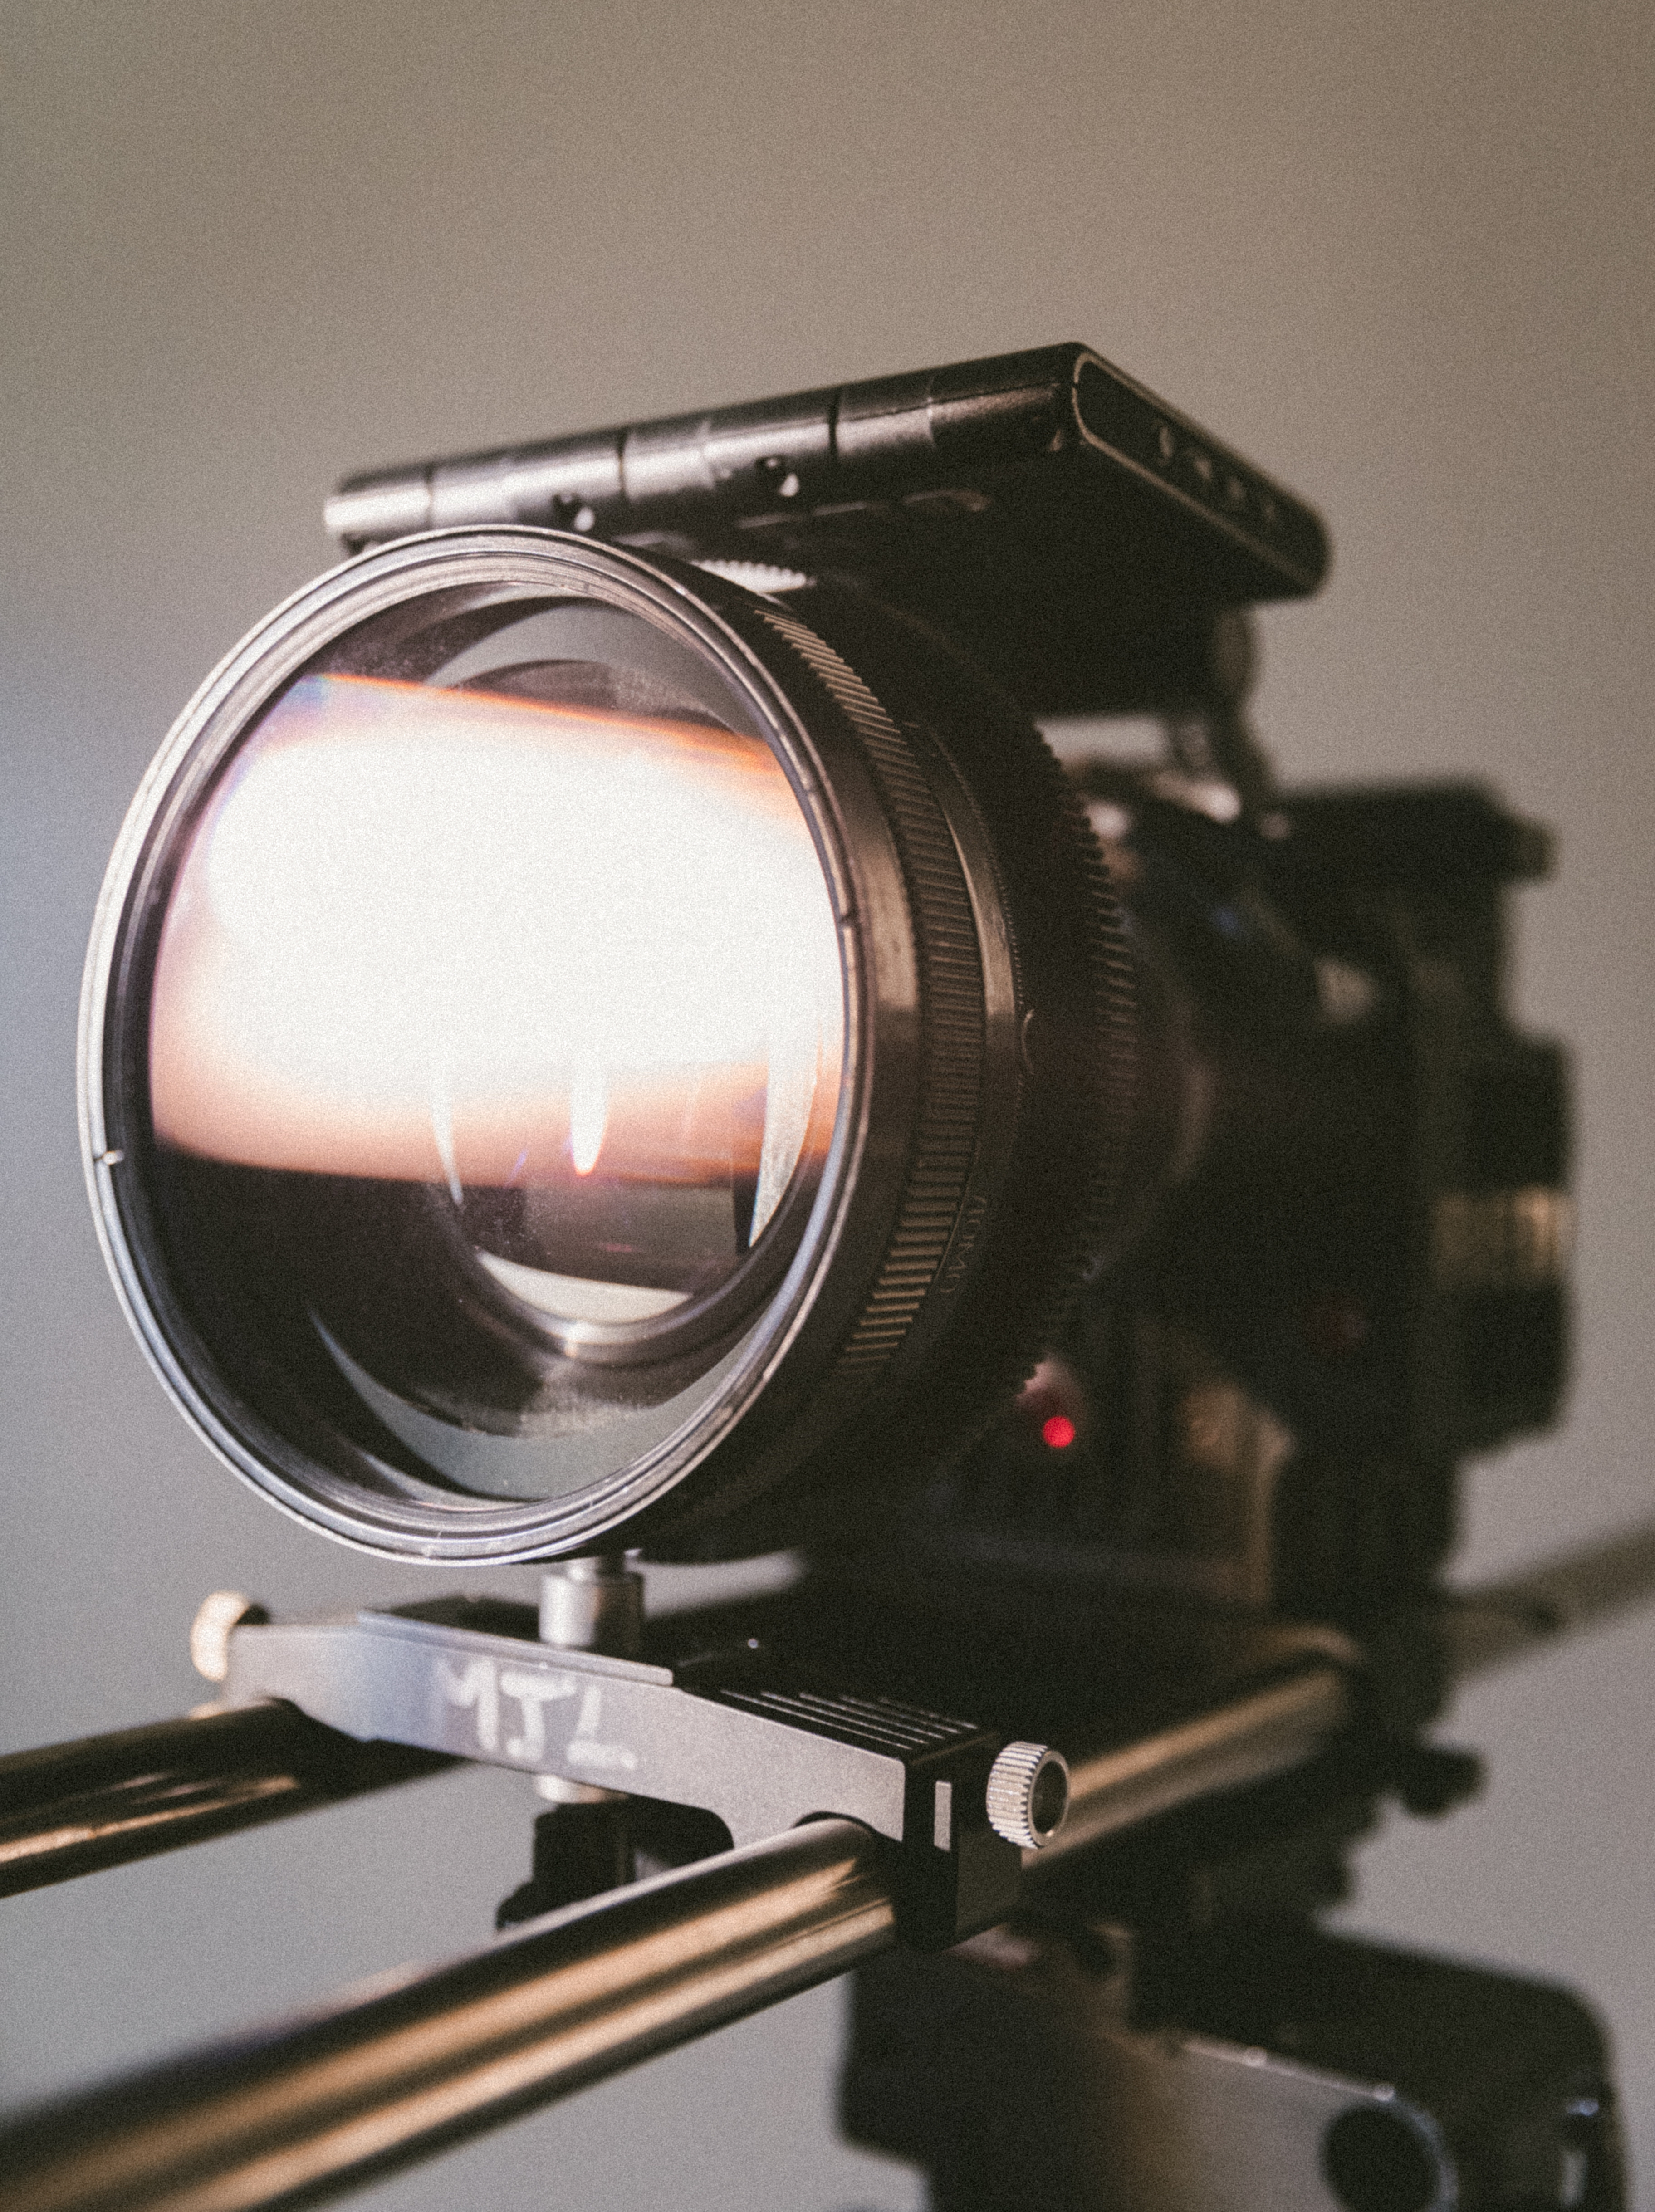
light, camera lens, cameras optics, camera accessory